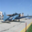
Label: airplane